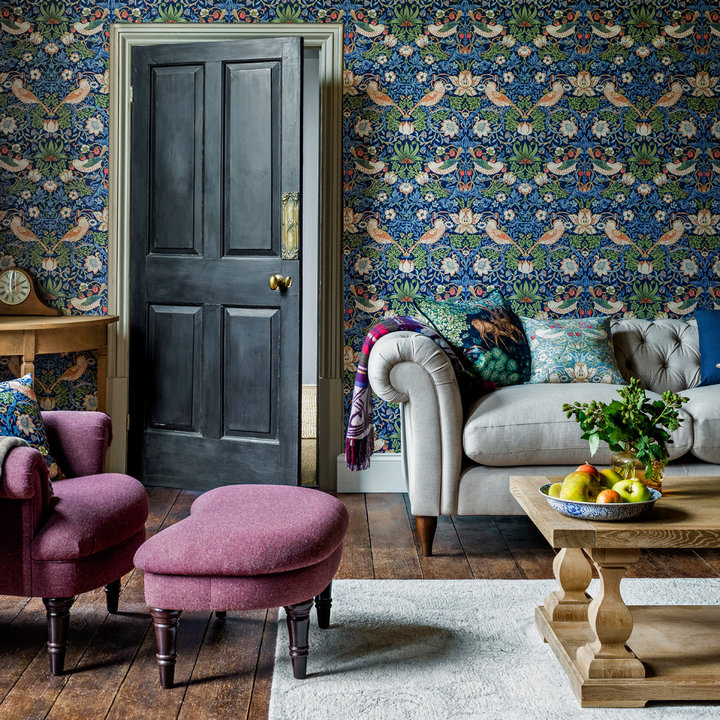
Style: Classic